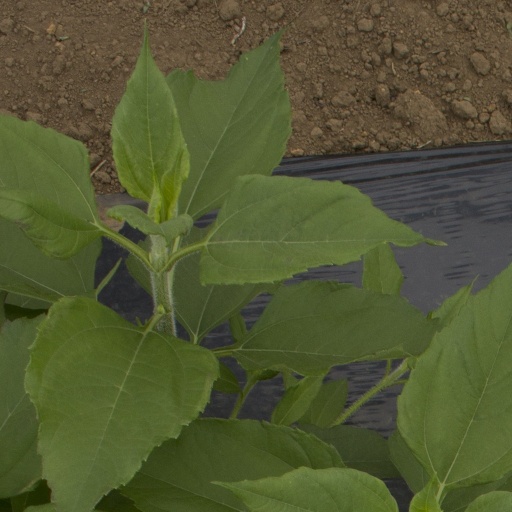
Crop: Jerusalem artichoke